Ramlila

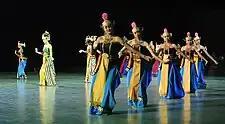
A modern Ramayana production.

Over the centuries, Ramlila has evolved into a highly venerated art form and has travelled to far corners of the globe, through Indian diaspora, not as acts of "cultural recovery", rather as fresh expressions of persistent faith. Today, Ramlila is staged in most countries with immigrant Hindu populations from the Indian subcontinent, including that from India, Nepal and Pakistan. Outside the Indian subcontinent, this includes Fiji, Mauritius, South Africa, Canada, Guyana, Suriname, Trinidad and Tobago, the Gulf countries, the United Kingdom, The Netherlands, the United States, Australia, and New Zealand. Some Asian cultures have similar drama traditions based on the Ramayana, for instance, the Phra Lak Phra Lam (Lak and Lam are the Laotian names for Lakshman and Ram, respectively) folkplay of Laos and northeastern Thailand.